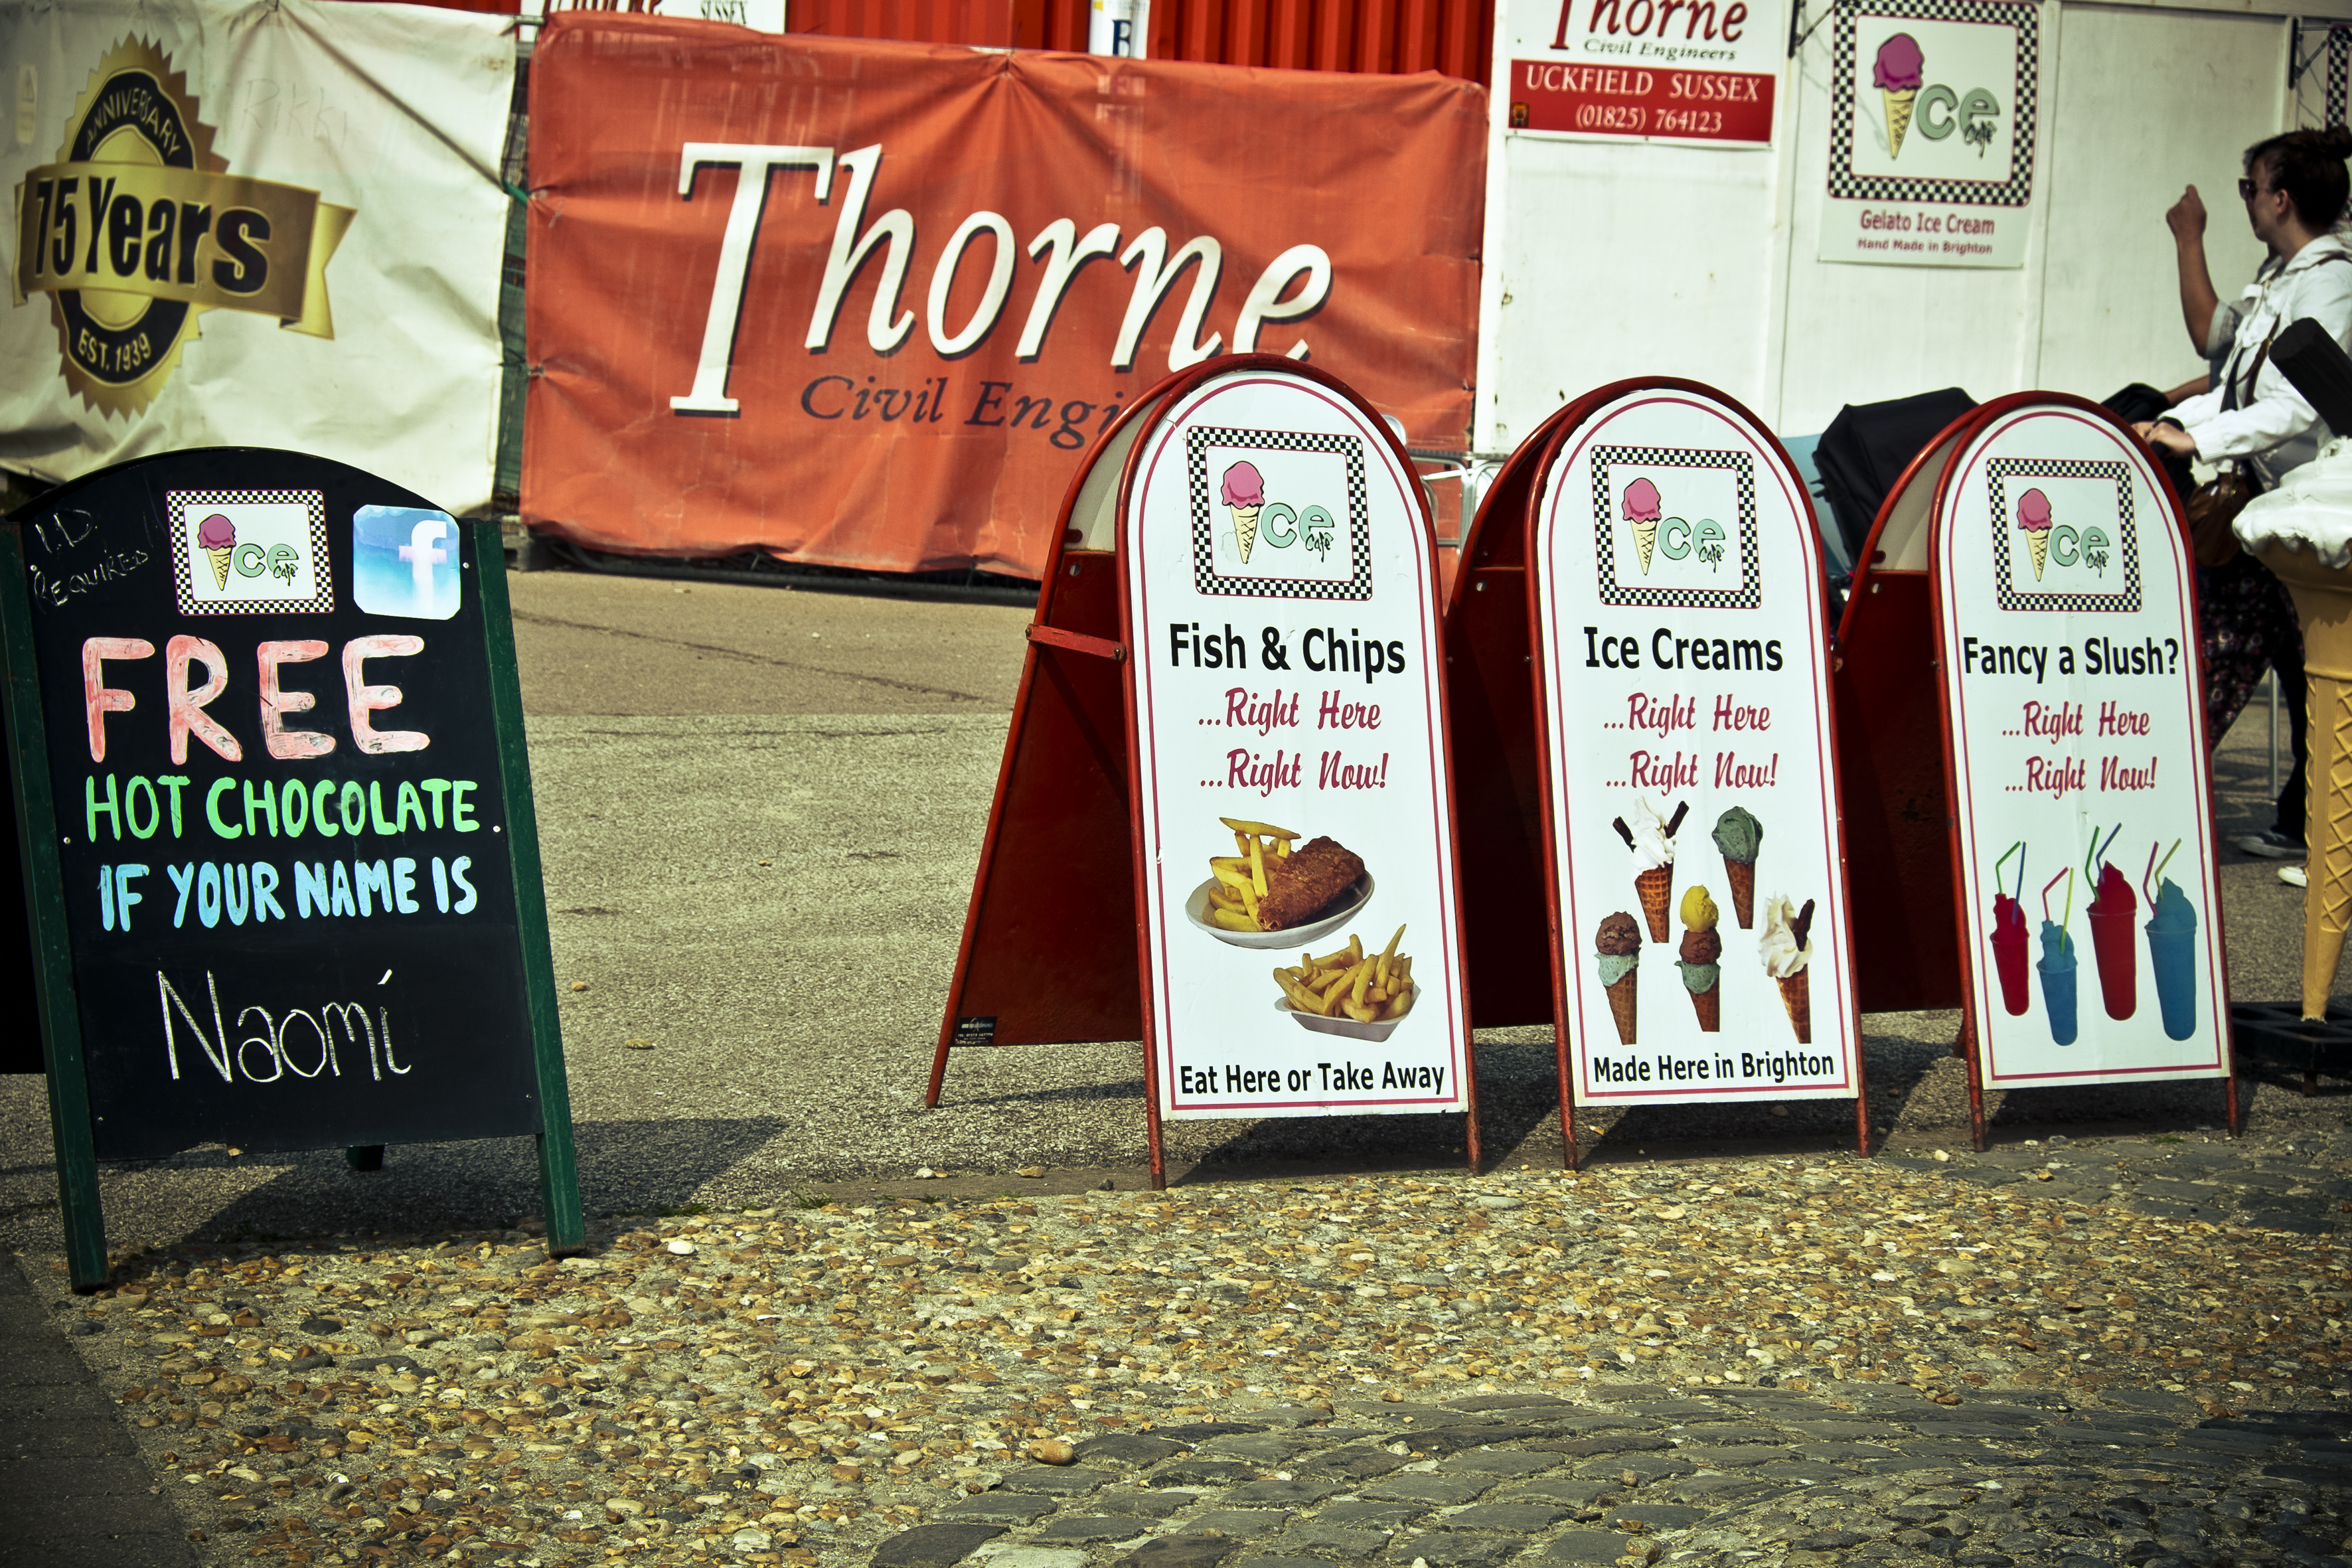
street, urban, advertising, travel, fujifilm, banner, drink, uk, england, fuji, fujixt1, fujix, brighton